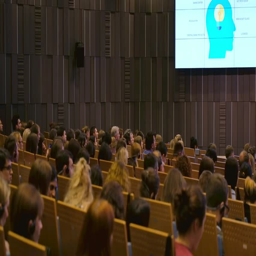
audience listens to the lecturer at the conference hall